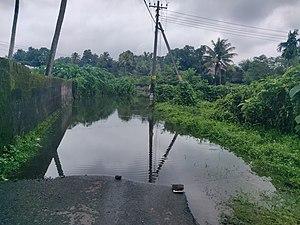
Les inondations du Kerala en 2020 sont de graves inondations survenues le 7 août 2020 qui ont affecté le Kerala, en Inde, en raison de fortes pluies pendant la saison de la mousson. Les inondations ont fait au moins 22 morts. Le Kerala avait déjà été inondé en 2018 et en 2019. De fortes pluies à Idukki ont provoqué un glissement de terrain grave à Munnar dans lequel au moins 52 personnes sont mortes et près de 19 ont été portées disparues. Comme mesure de sécurité pendant la situation dominante de fortes pluies, le service météorologique indien a émis une alerte rouge pour les districts de Wayanad, de Kozhikkode et d'Idukki. Une alerte orange a également été lancée pour cinq districts. Le même jour, le vol Air India Express 1344 transportant 191 personnes s'est écrasé dans le Kerala, entraînant la mort de 18 personnes et la blessure de plusieurs autres. En effet, la piste de l'aéroport de Calicut était inondée et la visibilité était moindre en raison de fortes pluies. Le 9 août 2020, 49 personnes sont mortes lors d'un glissement de terrain dans une plantation de thé à Rajamala.